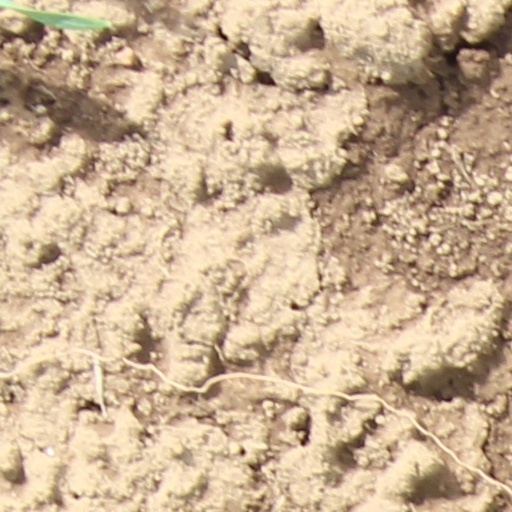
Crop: wheat